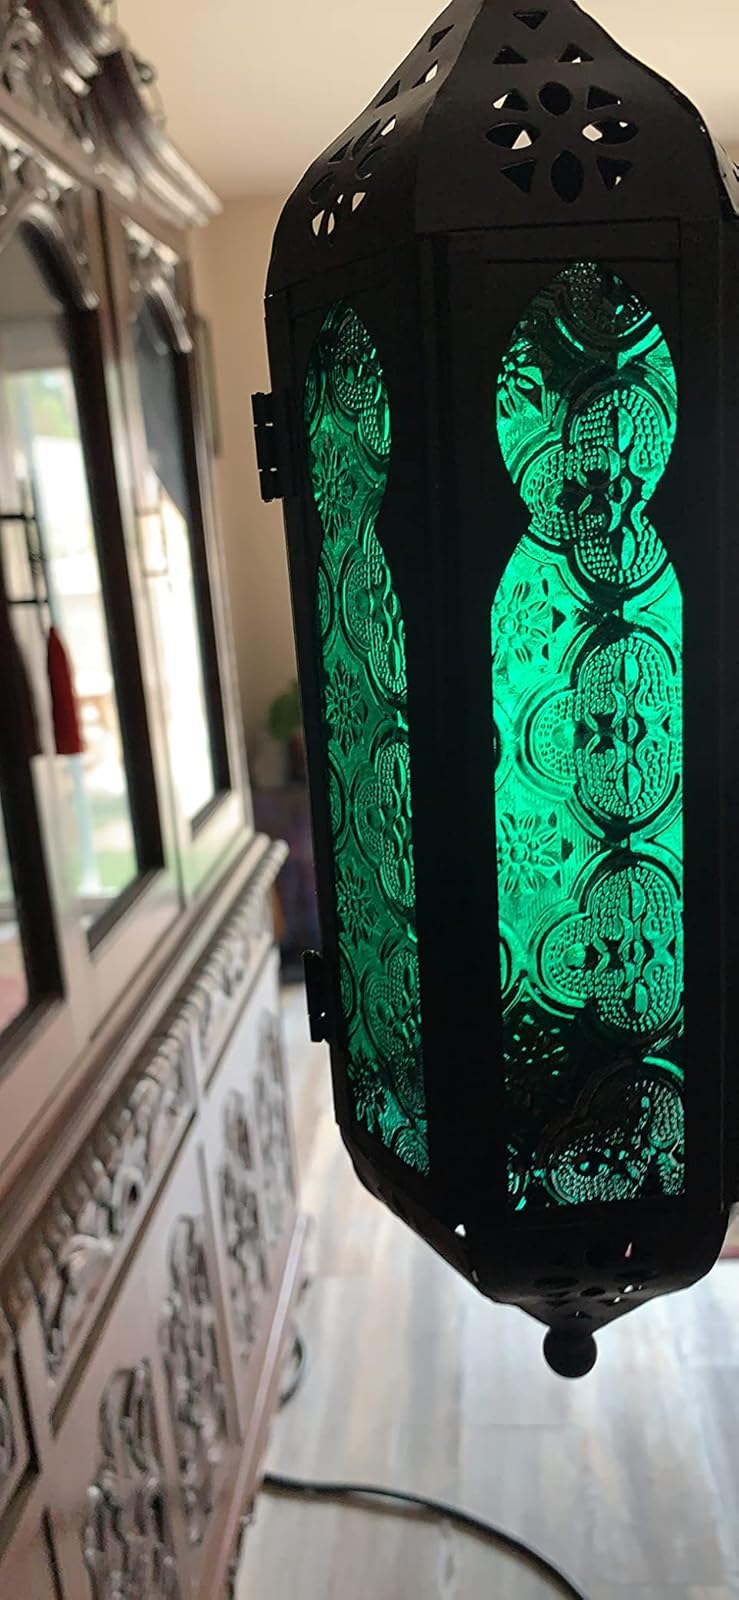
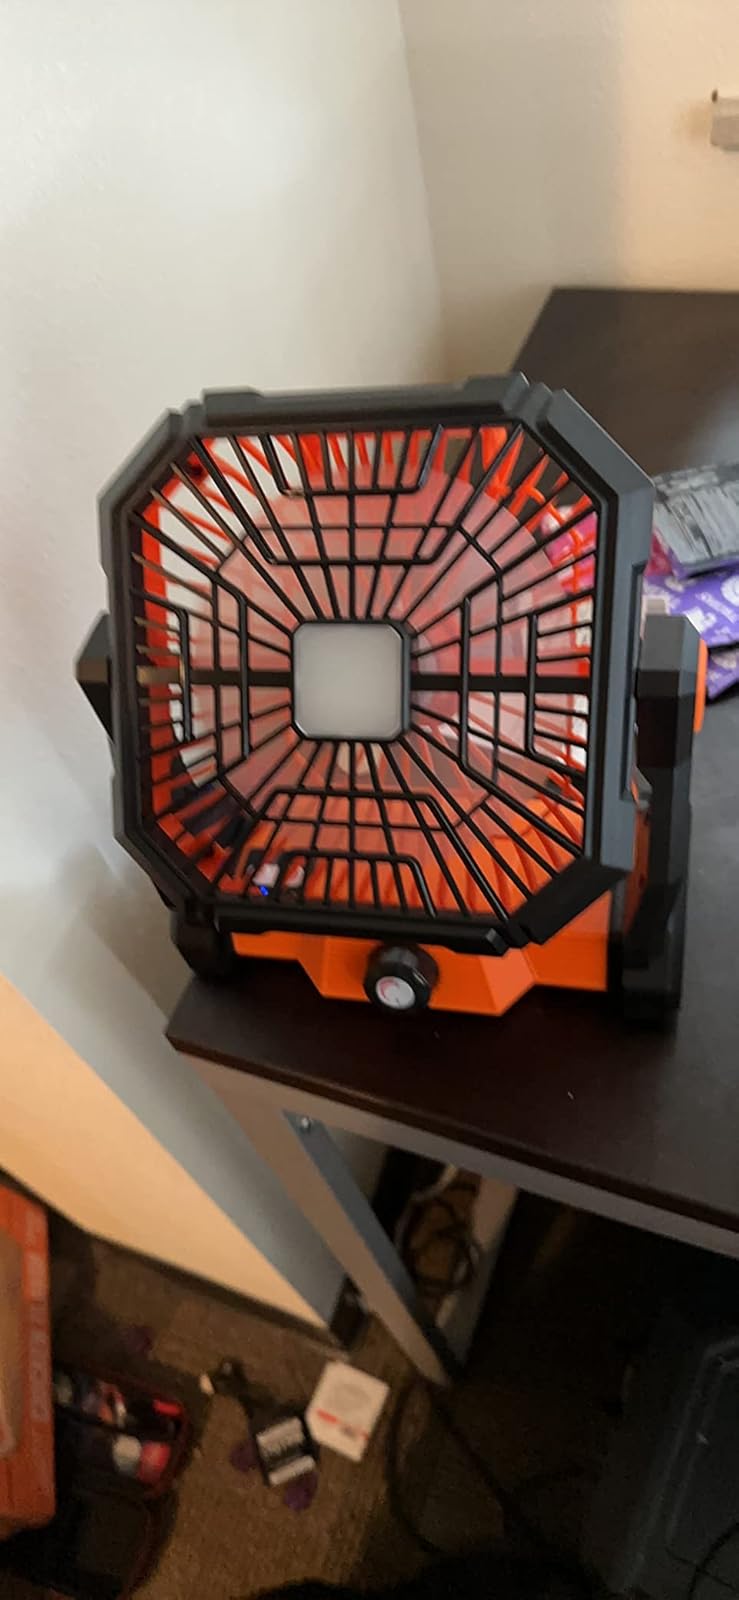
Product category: lantern
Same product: no